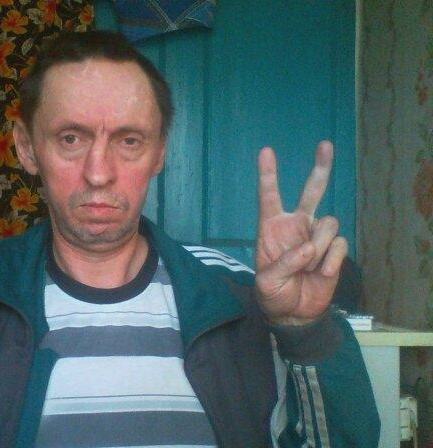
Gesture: peace